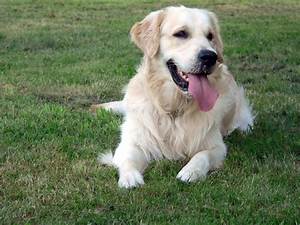
Label: dog